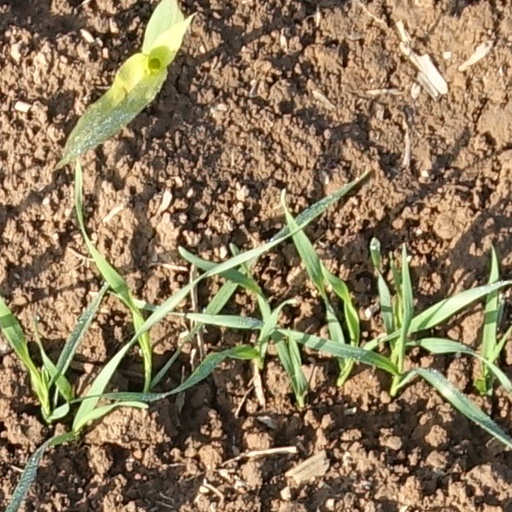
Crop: wheat